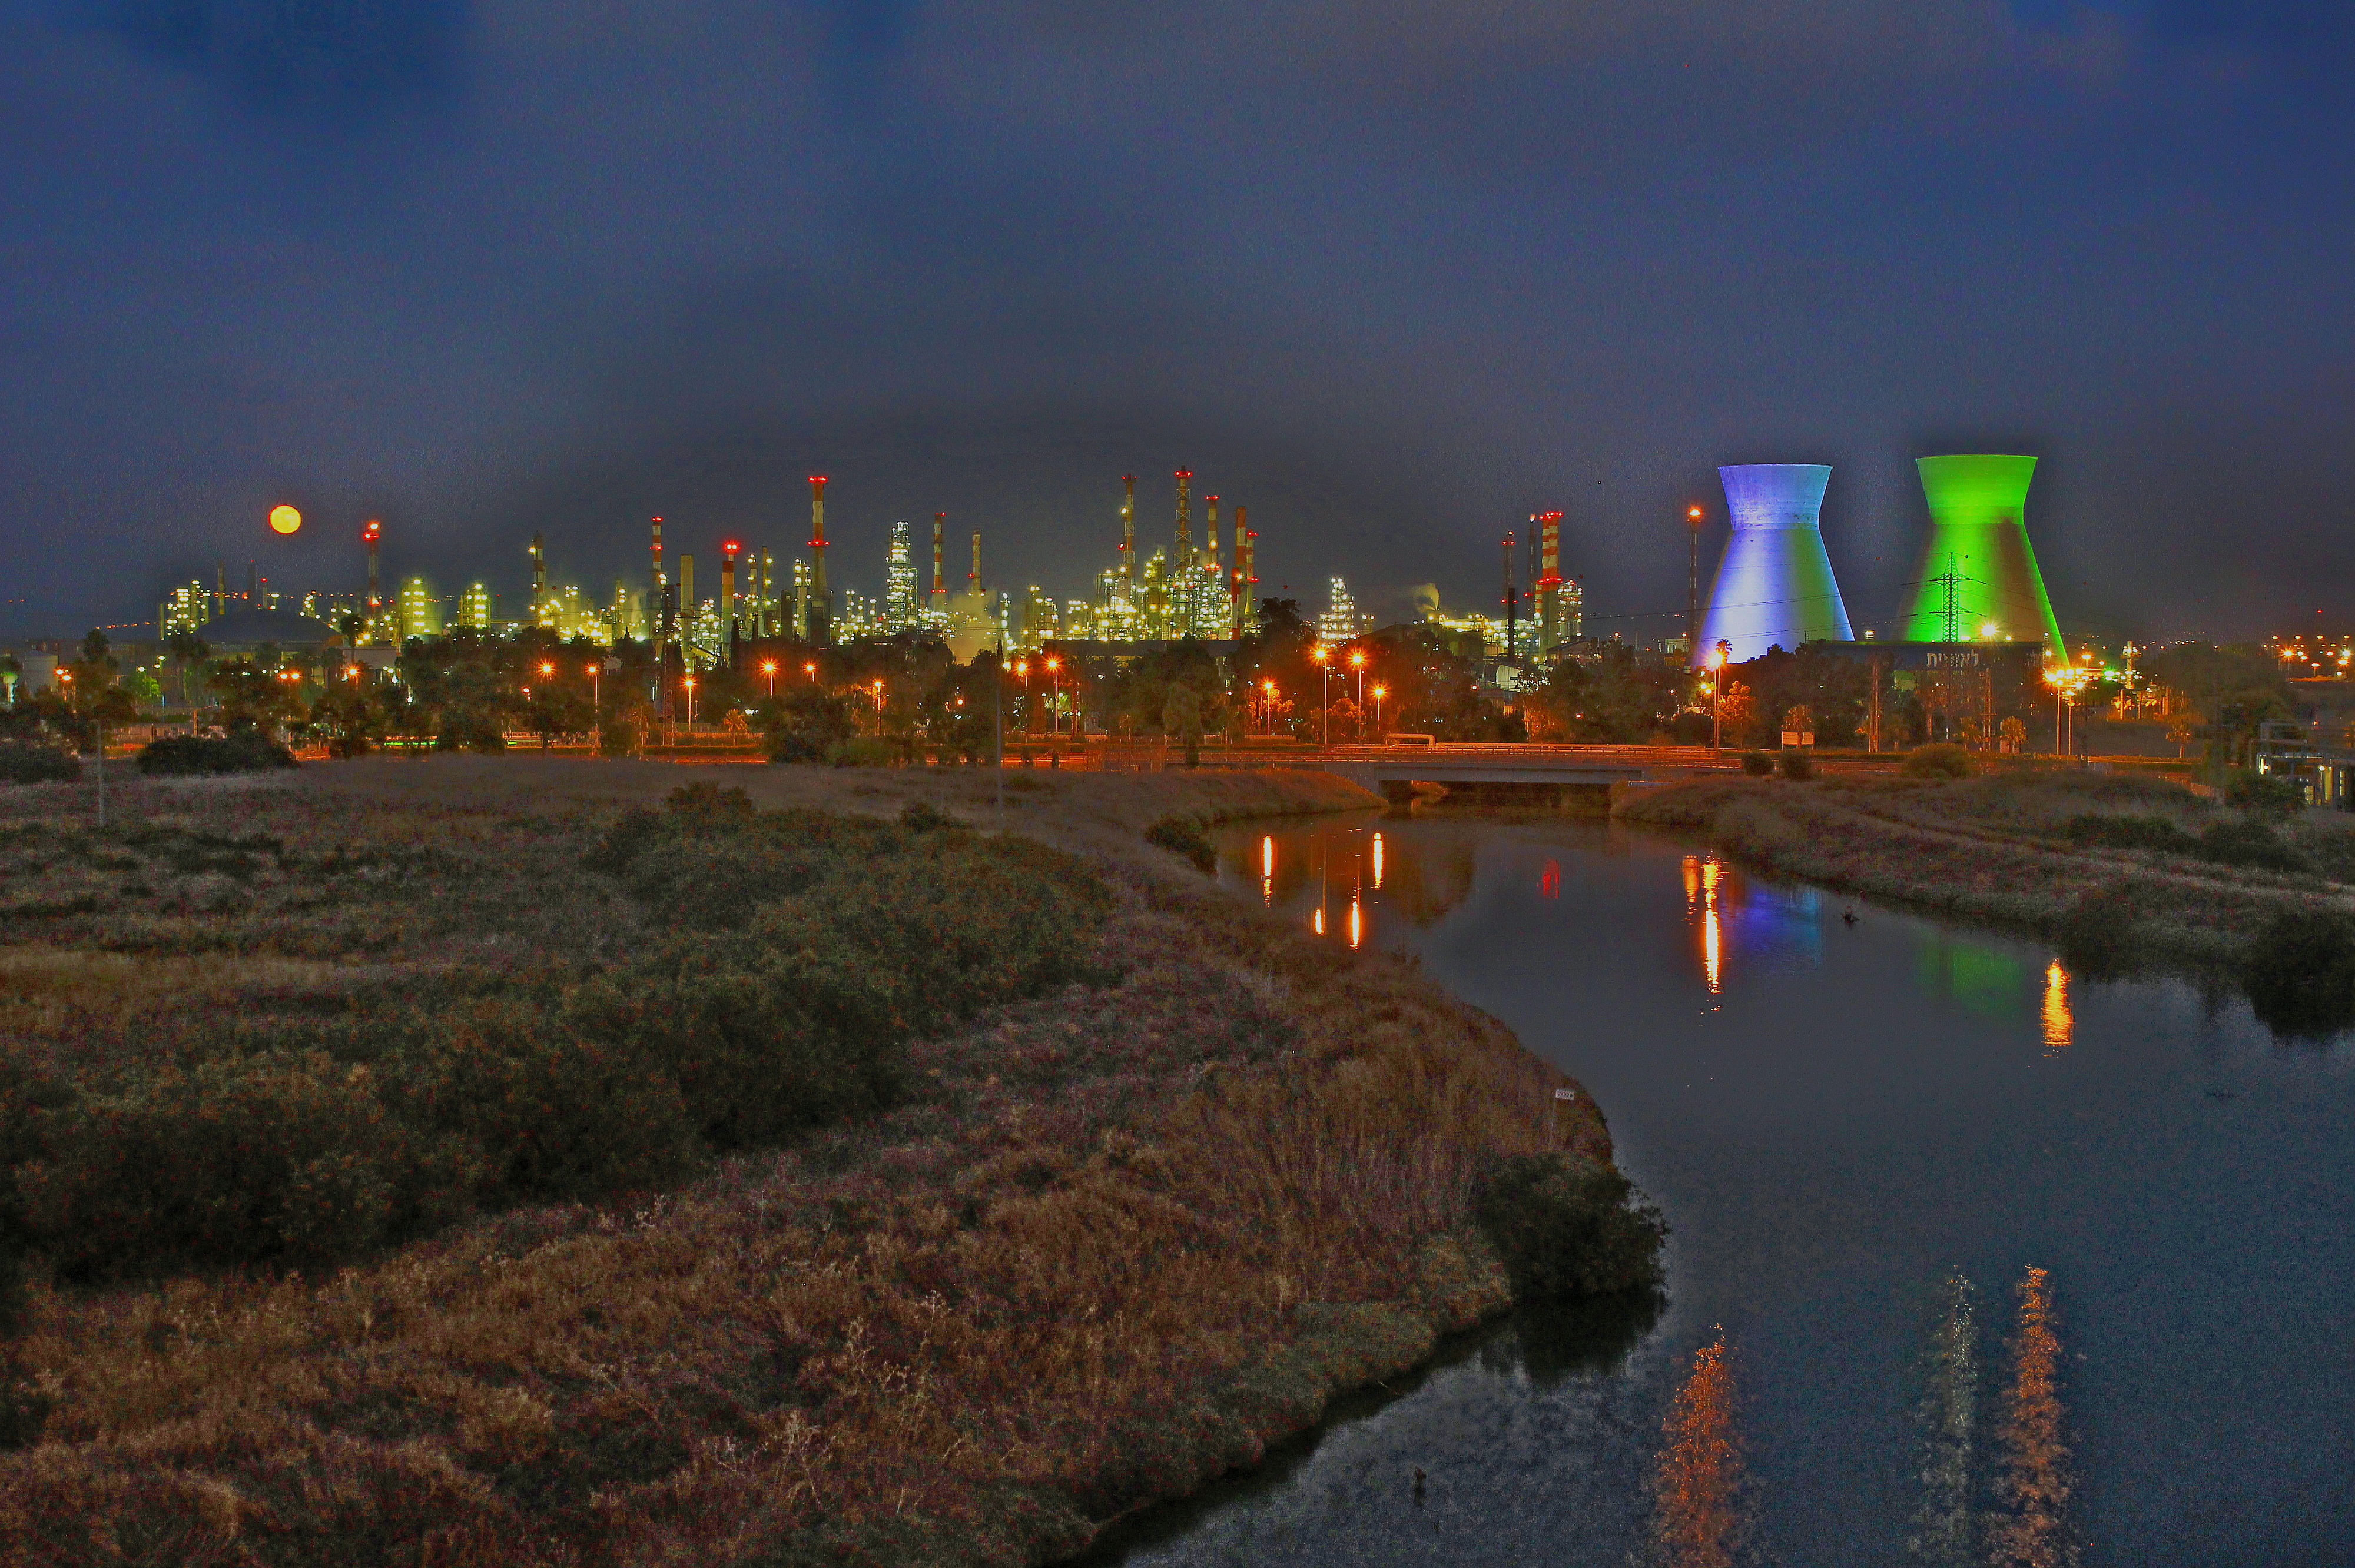
horizon, skyline, night, morning, dawn, city, skyscraper, cityscape, panorama, dusk, evening, reflection, tower, landmark, industry, storage, power, gasoline, chemical, screenshot, aerial photography, human settlement, atmosphere of earth, refineries, haifa israel